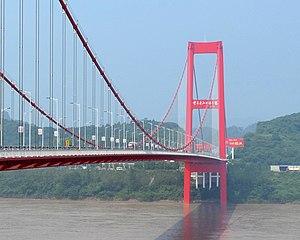
Le pont de Yichang sur le Yangzi Jiang dans la province du Hubei, Chine
Le Yangzi Jiang, Yang-Tsé-Kiang, Yang-Tsé, en chinois Chang Jiang, littéralement en français « long fleuve », anciennement en français fleuve Bleu, est le plus important des fleuves chinois avec un débit moyen de 30 000 m³/s et une longueur de 6 300 kilomètres. Il prend sa source dans l'ouest du pays sur le plateau tibétain, dans une région aride et dépourvue d'habitants à plus de 5 300 mètres d'altitude. Son cours prend d'abord une orientation sud-ouest et il descend du plateau de manière torrentielle en circulant dans des gorges profondes creusées dans les monts Hengduan. À près de 2 000 kilomètres de sa source le Yangzi arrive aux abords du plateau Yunnan-Guizhou et prend une direction générale d'ouest en est qu'il va conserver jusqu'à son débouché dans la Mer de Chine orientale. Il traverse successivement le riche bassin agricole du Sichuan et sa capitale économique Chongqing, les défilés des trois Gorges avant de pénétrer dans une vaste plaine caractérisée par de nombreux lacs et de grandes concentrations humaines dont la ville de Wuhan.
Le pont de Yichang franchit le Yangzi Jiang à hauteur de la ville de Yichang, dans la province du Hubei en Chine.
Cette liste des ponts suspendus ayant les plus longues travées recense les ponts suspendus présentant des portées supérieures à 600 m, classées par ordre décroissant de longueur. Cet indicateur de classement est le plus couramment utilisé pour hiérarchiser les ponts suspendus. Si un pont a une longueur de travée supérieure à un autre, ce n'est pas pour autant que sa longueur de rive à rive ou d'ancrage à ancrage est supérieure à celle de celui-ci. Néanmoins la longueur de la travée principale est souvent en corrélation avec la hauteur des pylônes et la complexité pour la conception et le calcul de l'ouvrage.